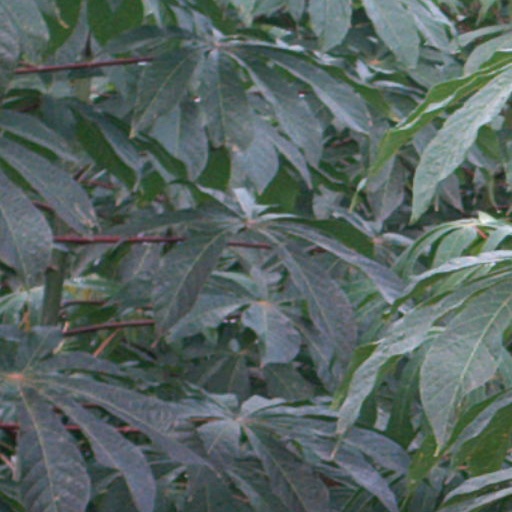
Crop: cassava